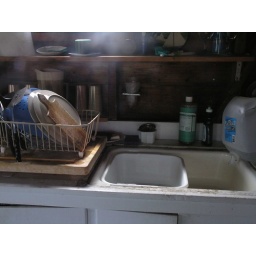
Our &amp;quot;kitchen&amp;quot; sink-- no running water. Dish water drained under shack. No wonder there were so many flies around!